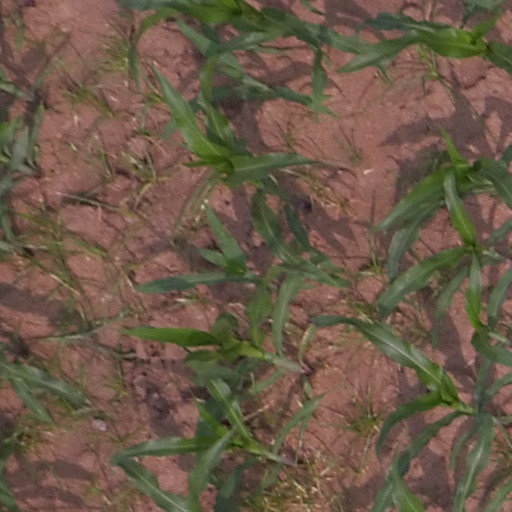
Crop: maize; corn